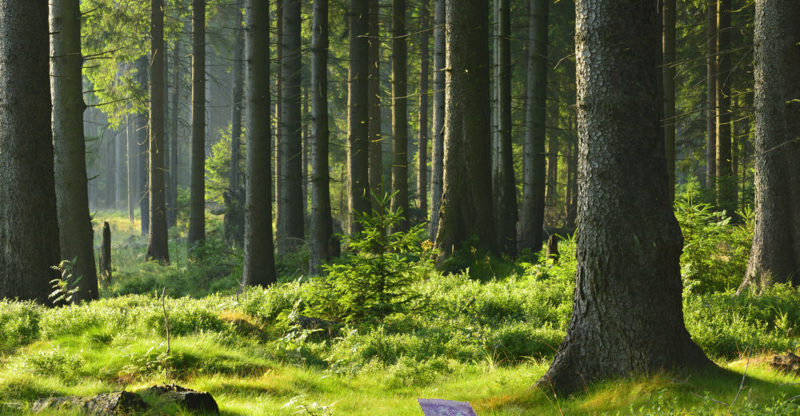
Denominación: 100